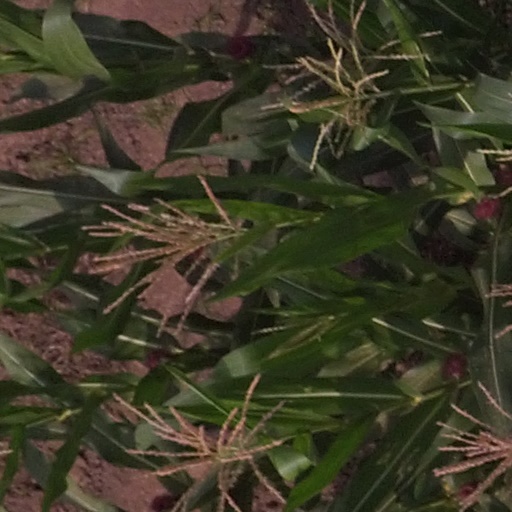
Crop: maize; corn